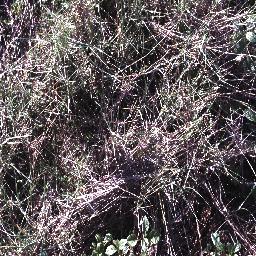
Label: negative